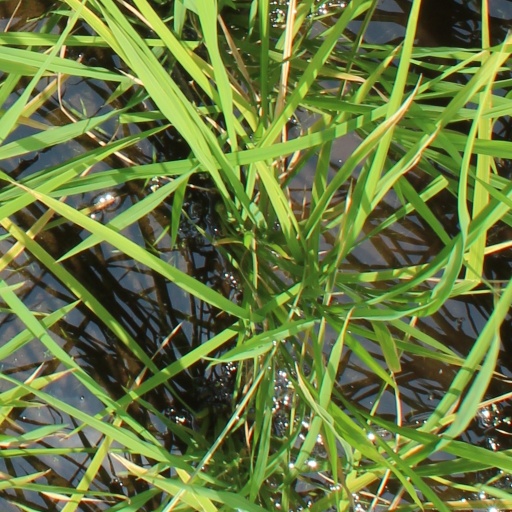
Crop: rice